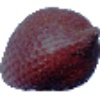
Label: Salak 1